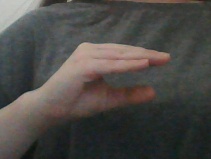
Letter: jeem